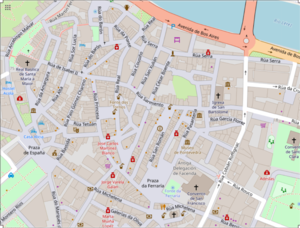
Pontevedra est une ville qui se trouve dans le nord-ouest de l'Espagne et de la Péninsule Ibérique. Capitale de la province de Pontevedra ainsi que capitale de la région touristique des Rías Baixas ou Rías Bajas, la ville est située dans le sud-ouest de la communauté autonome de Galice. Elle est surnommée « la ville où le piéton est roi ».